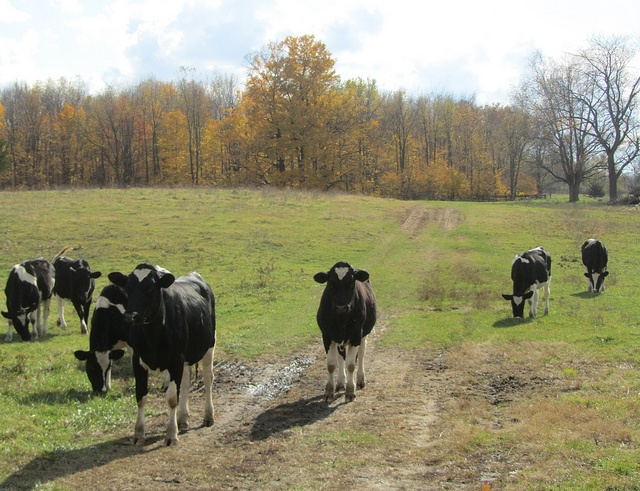
A herd of black and white cattle walking down a dirt road.
Many small sheep are standing together in the grass.
A group of cows grazing in an open field.
Several cows grazing together in a open field.
There are several cows in a field in front of a forest.